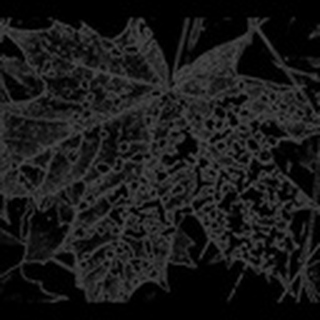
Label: cotton_powdery_mildew